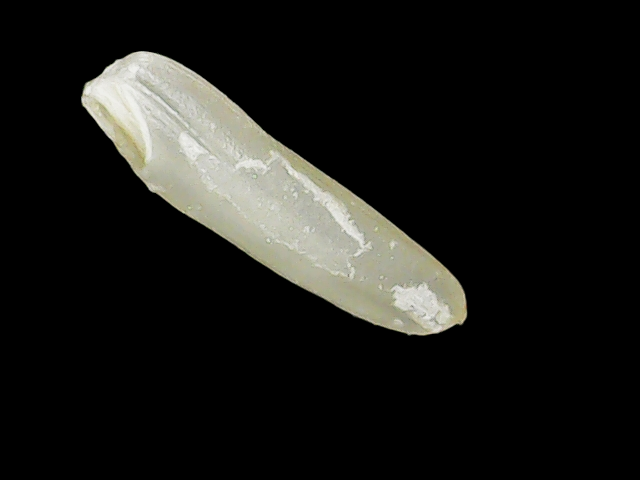
Rice variety: Binadhan25